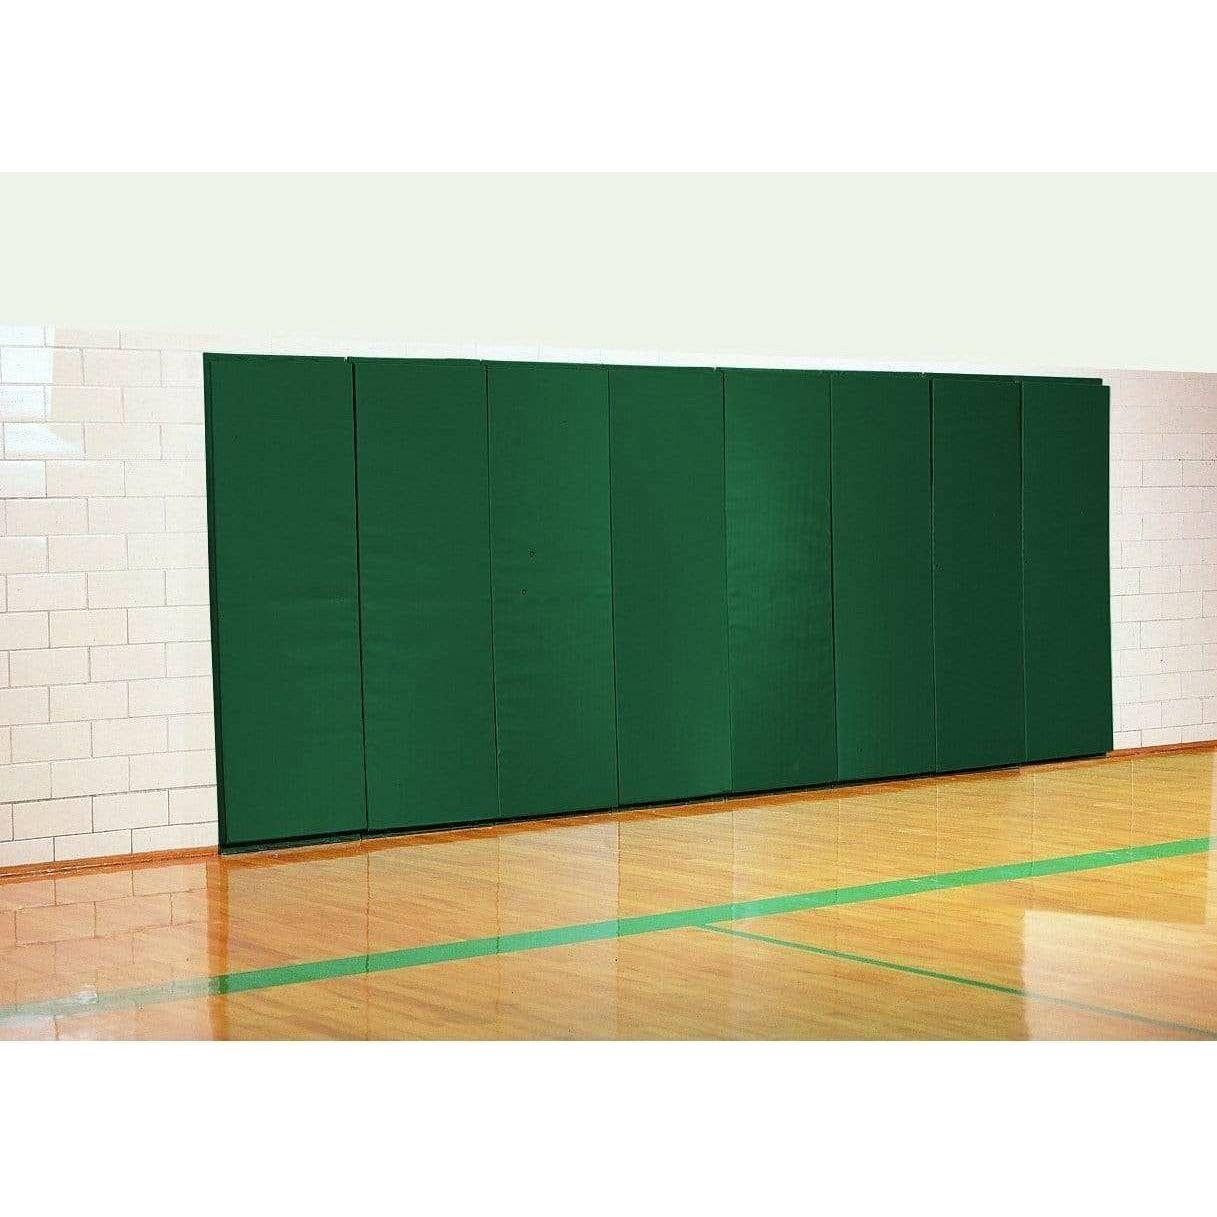
Bison 2" x 6" Firewall Solid Color Hidden Mount Wall Padding WP62NZ
Brand: Bison Inc
Bison 2′ x 6′ Firewall Solid Color Hidden Mount Wall Padding – WP62NZ When the heat is on, let your walls be the firewall. The Bison WP62NZ Firewall Wall Padding is built for facilities where safety meets strict fire codes. Whether you're protecting players under the hoop or lining the full court, this fire-rated wall padding is engineered for tough impact and tougher compliance—with a hidden mounting system that keeps things clean and easy on the eyes. Features and Specifications Fire-Safe and Athlete-Ready Built with Neoprene foam , rated for high fire resistance ILD: 35 ± 10 lbs per ASTM D3574 Test B1 Density: 6.2 lbs/cu. ft. , ASTM D3574 Test A Passes California Fire Code TIB 117:2013 and NFPA 286 wall covering tests Hidden Mount, High Convenience Bison’s aluminum Z-Track hidden mount system makes it easy to remove and replace panels Mounting hardware not included (because every gym wall is a little different) 2′ x 6′ panel size makes planning simple and scalable Tough Vinyl, Smooth Finish Covered in 16 oz. leather-grain vinyl for a clean, professional look Tear strength: 75 x 753 lbs/inch (yes, it’s that strong) Treated for anti-mildew and UV protection Vinyl meets NFPA-701 , CSFM , and ASTM E-84 Class A fire rating Durable Construction Foam bonded to 7/16″ OSB composite board using eco-friendly adhesive Built to last through daily wear, tough play, and evolving safety standards Color Options That Play Well With Any Gym Choose from 13 high-visibility vinyl colors : Athletic Gold, Orange, Scarlet, Maroon, Kelly Green, Forest Green, Columbia Blue, Royal Blue, Dark Royal, Navy Blue, Purple, Gray, Black Because safety doesn’t stop at impact protection. The Bison Firewall WP62NZ padding gives you gym-grade player protection with peace-of-mind fire compliance —all in a clean, colorful, easy-to-install package. When your walls need to do more than just stand there, this is the padding to call in.
Category: Sporting Goods > Athletics > Basketball > Basketball Hoop Parts & Accessories